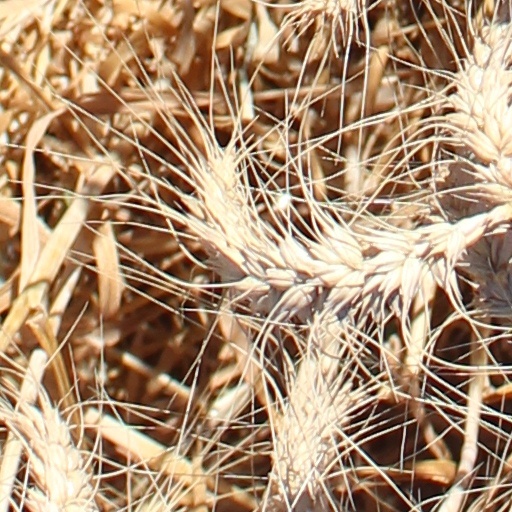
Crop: wheat